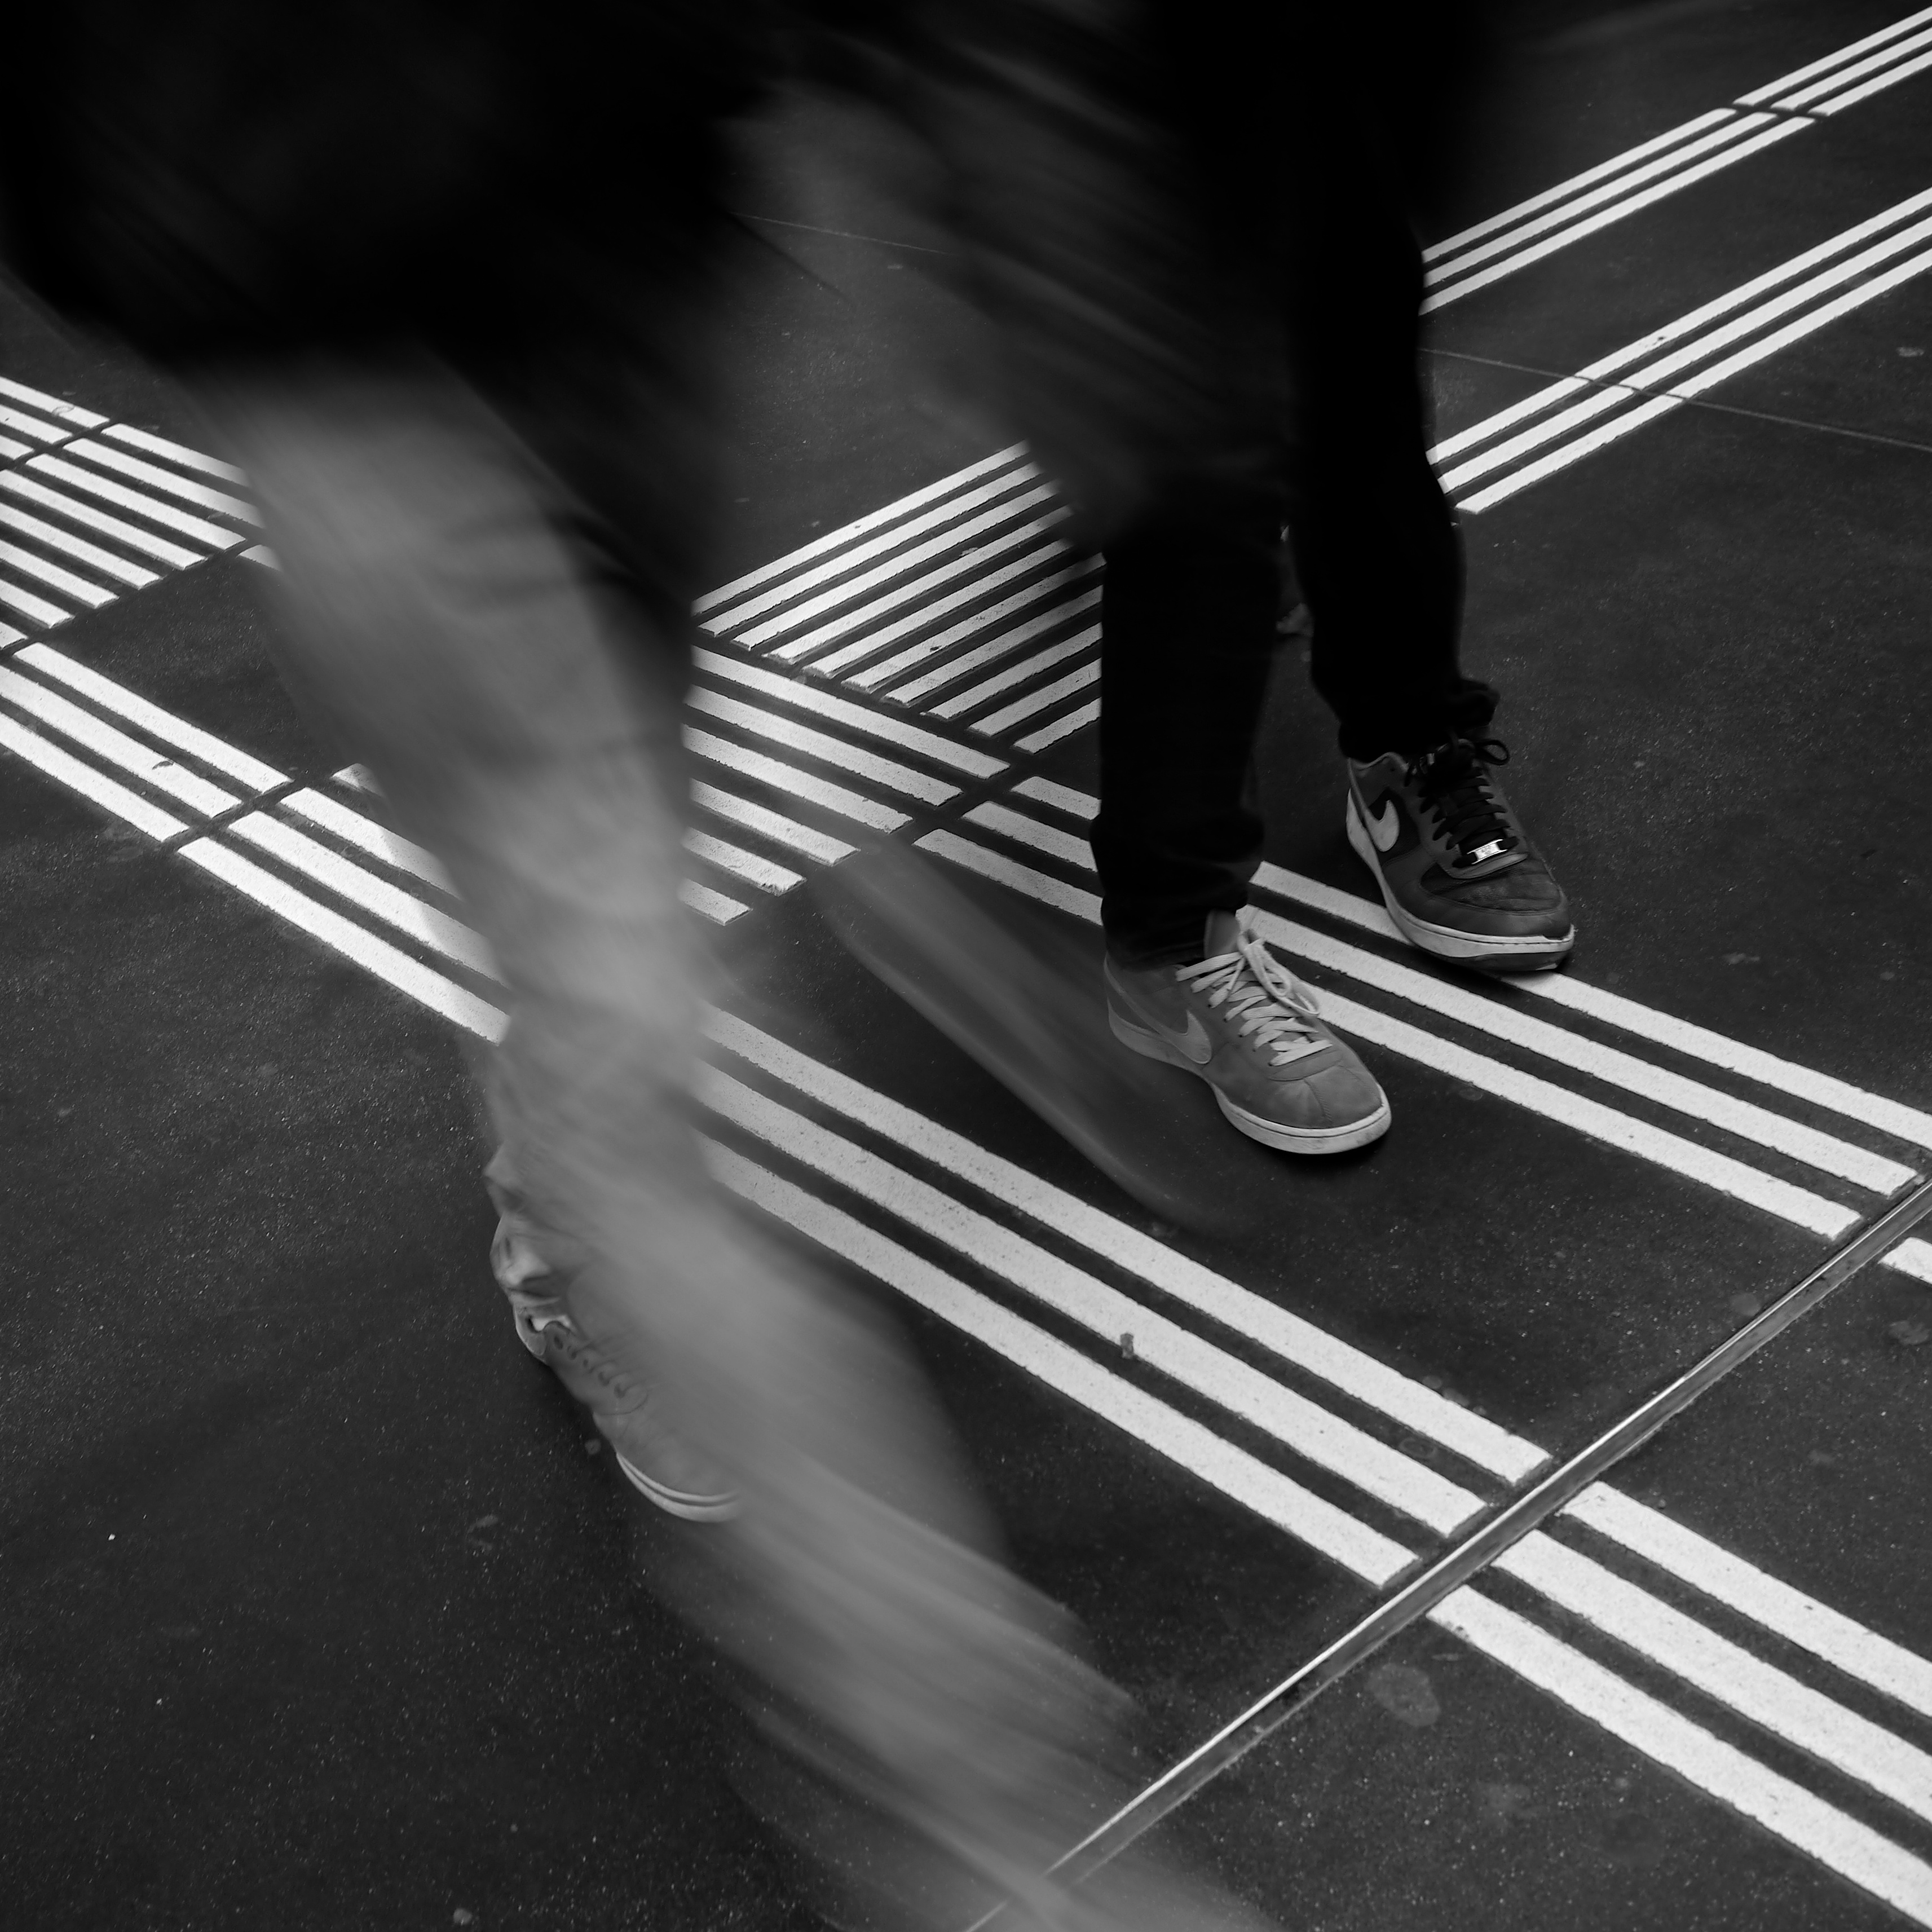
black and white, white, street, photography, ebook, training, black, monochrome, streetphotography, flickr, thomas, video, footwear, olympus, omd, fuji, leica, monochrom, leuthard, hcb, thomasleuthard, monochrome photography, skateboarding equipment and supplies